Union Hotel (Sackets Harbor, New York)

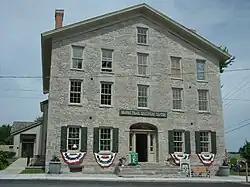
Union Hotel, Sackets Harbor, NY, August 2008

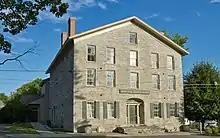
Union Hotel, 2018

Union Hotel, also known as Barrow's Hotel, is a historic hotel located at Sackets Harbor in Jefferson County, New York. It is a -story stone building, 51 feet by 69 feet, over a full basement. The original structure was built in 1817–1818. The interior features distinctive Federal woodwork. It functioned as a hotel into the 1860s, then was used as a Masonic Lodge. In 1972 New York State acquired the building and rehabilitated it for use as the Visitor Center for the Sackets Harbor Battlefield State Historic Site. In July 2000, an addition was built and it was converted to serve as the Seaway Trail Discovery Center.